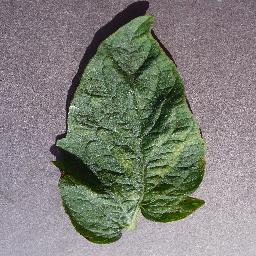
Label: Tomato___Spider_mites Two-spotted_spider_mite